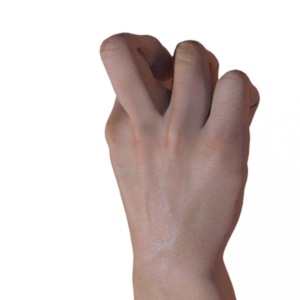
Label: rock